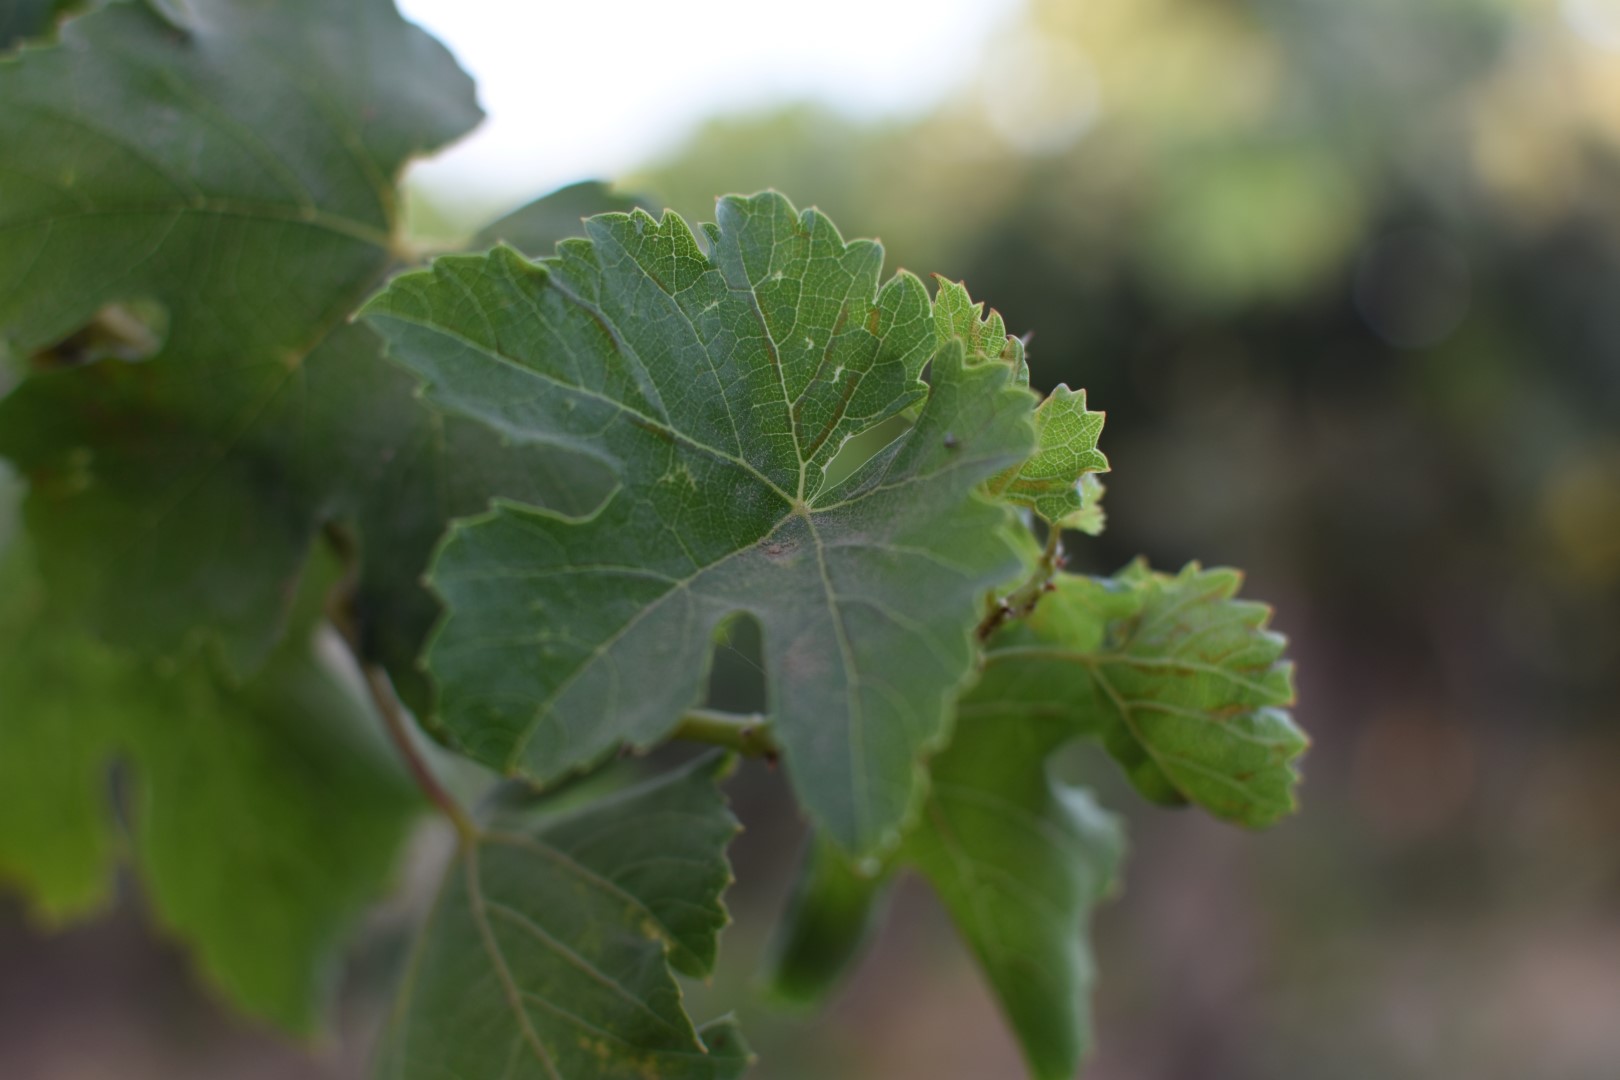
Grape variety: Thompson Seedless